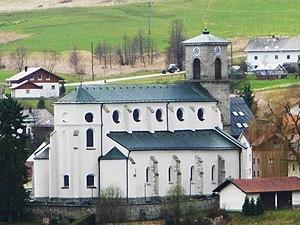
Cet article liste les abbayes cisterciennes actives ou ayant existé sur le territoire allemand actuel. Il s'agit des abbayes de religieux appartenant à l'ordre cistercien.
L'abbaye de Gotteszell est une ancienne abbaye cistercienne à Gotteszell, dans le Land de Bavière, dans le diocèse de Ratisbonne.